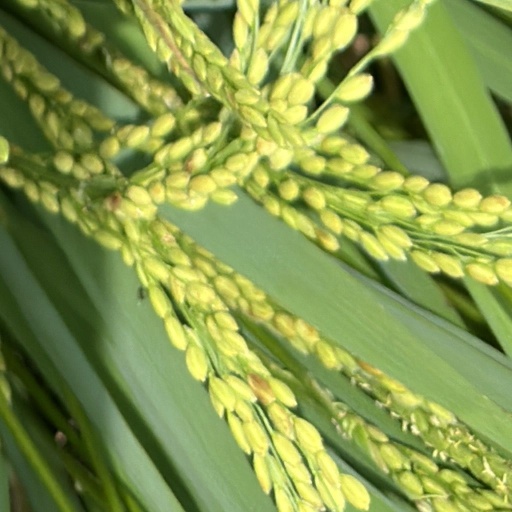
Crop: rice